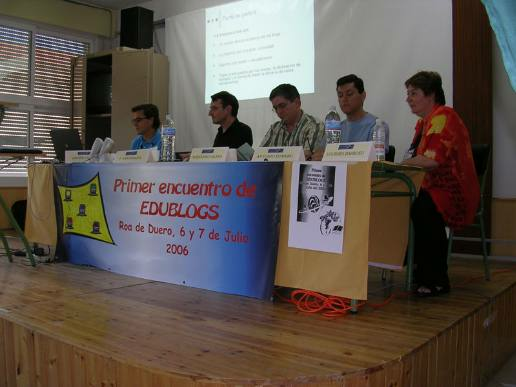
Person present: Yes